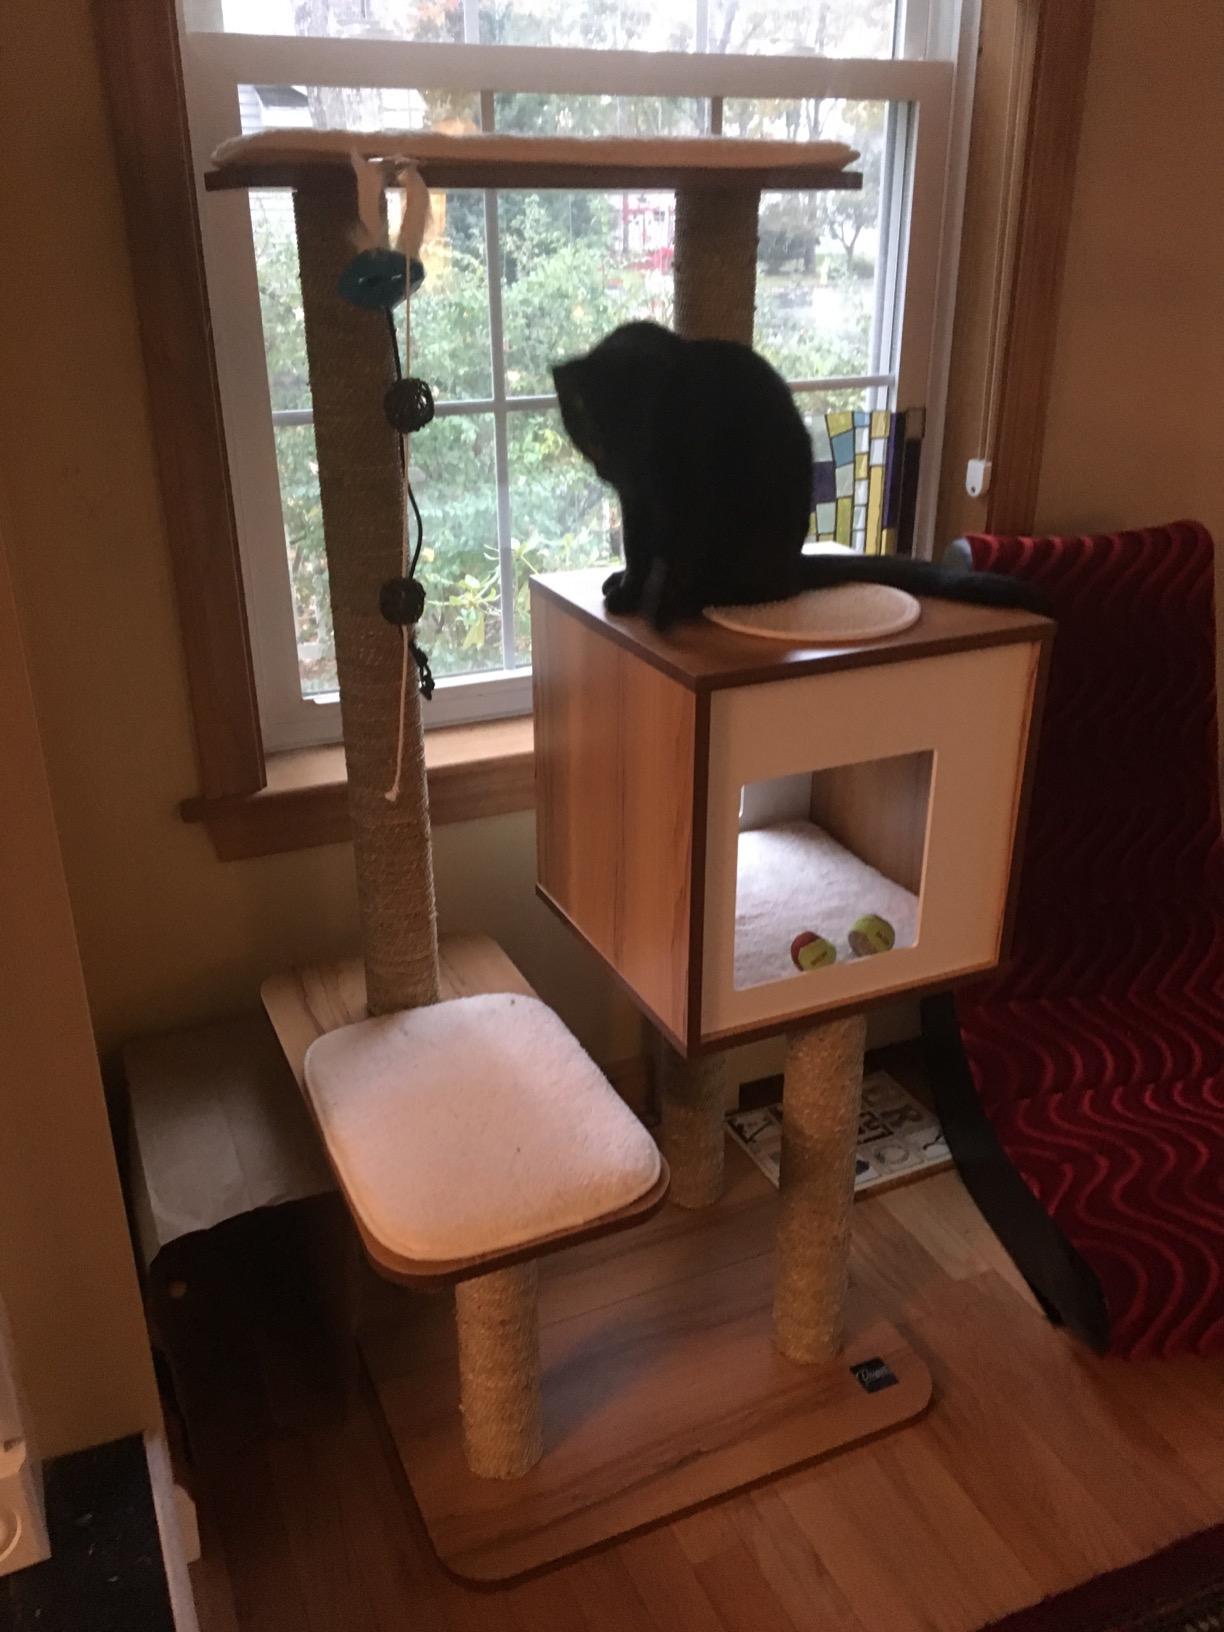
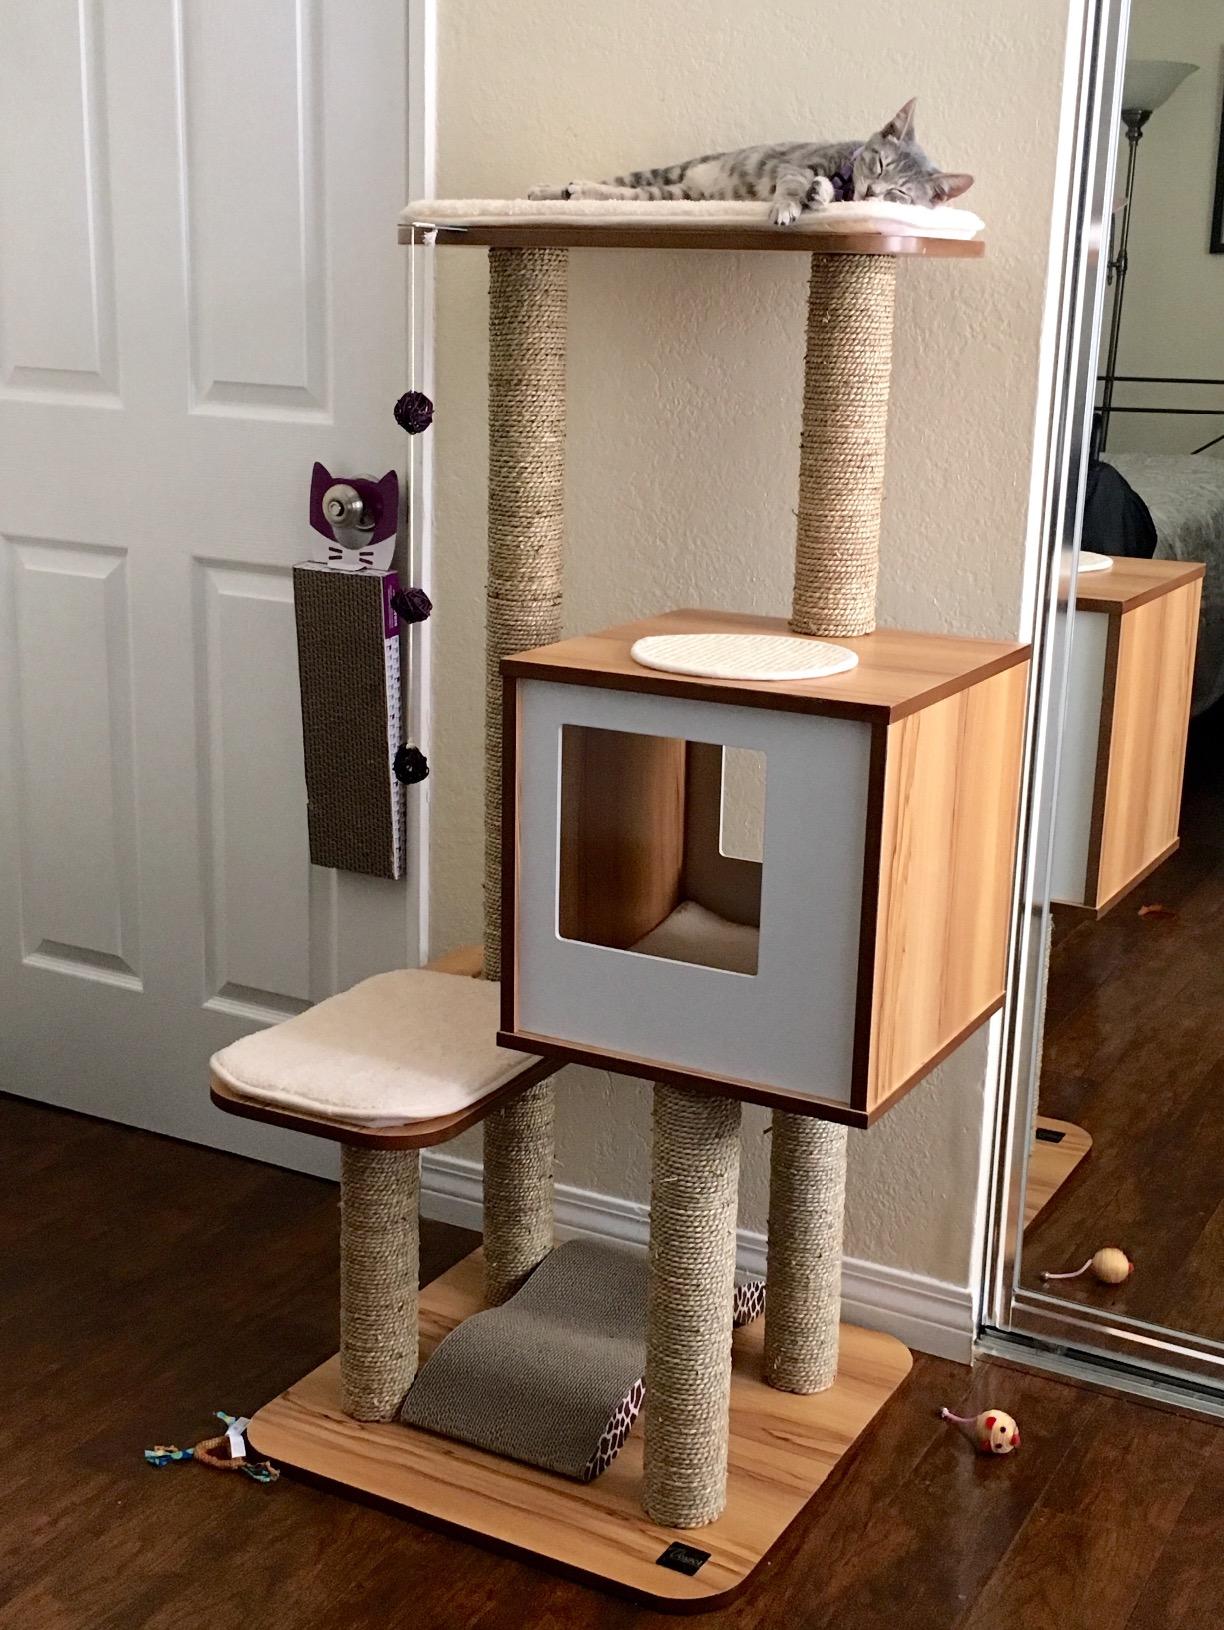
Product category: items_cat tree
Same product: yes